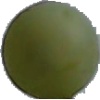
Label: Grape White 4